Answer in natural language. Consider the 3D positions of the objects in the scene and not just the 2D positions in the image. Is the centerpoint of  white rectangular dining table at a higher height than gray rectangular bed? Choose between the following options: no or yes
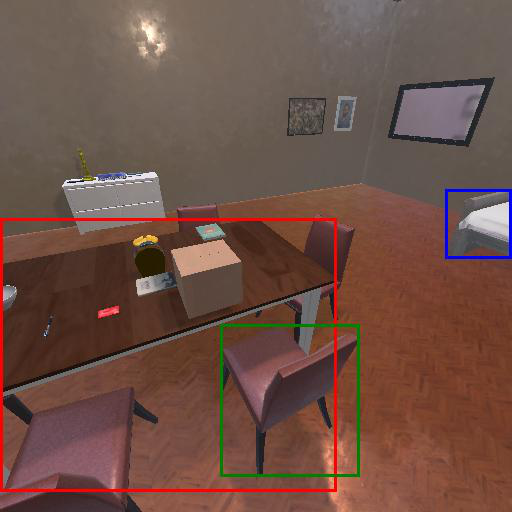
<answer>yes</answer>